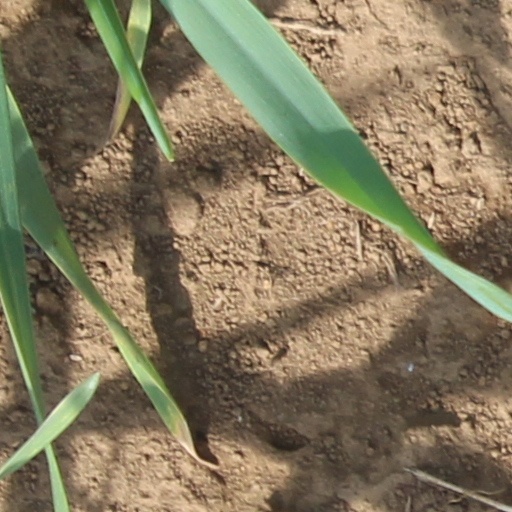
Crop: wheat